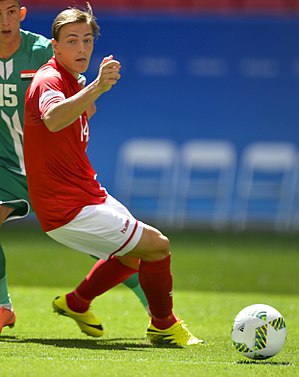
Casper Nielsen
Casper Nielsen er en dansk fodboldspiller, der spiller i Royale Union Saint-Gilloise. Han har tidligere spillet i den danske superligaklub Odense Boldklub.